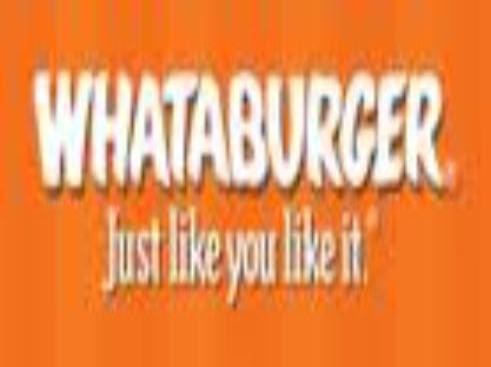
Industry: Clothes